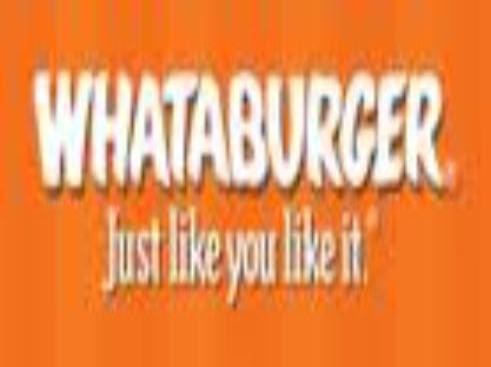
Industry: Clothes